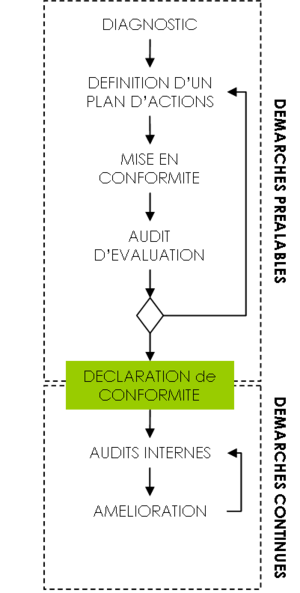
Schéma de la démarche d'auto déclaration de conformité
La déclaration de conformité est une solution parallèle à celle qui consiste à obtenir une certification. Cette déclaration de conformité est prévue et encadrée elle-même par une norme : l'ISO/CEI 17050.